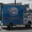
Label: truck